Joseph P. Kennedy Sr.

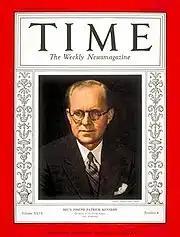
Kennedy on "Time" magazine cover, 1935

In 1932, Kennedy supported Franklin D. Roosevelt in his bid for the presidency. This was his first major involvement in a national political campaign, and he donated, lent, and raised a substantial amount of money for the campaign.